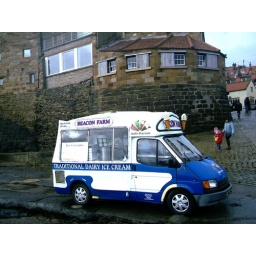
Ice Cream van parked next to the beach in robin hoods bay north yorkshire.